Soule

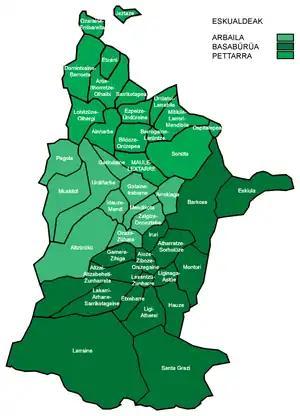
Traditional regions of Soule.

Traditionally, Soule has been divided into three geographical regions, each of which group a determinate number of municipalities or communes.